2017 Berlin ePrix

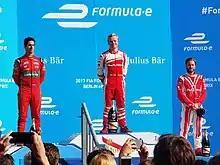
The top three finishers on the podium after the first race.

The top three drivers appeared on the podium to collect their trophies and spoke to the media in a later press conference. Rosenqvist said the result had been awaiting Mahindra for a long period of time and stated that he felt as if his team could win many races over the course of the season and the first Berlin race was an event that had "all the puzzle pieces came together." He added that despite small errors, he was still able to win: "We work so hard and you can really see the suffering sometimes but when you have days like this it's all worth it." Di Grassi stated his car was not satisfactory and Audi started the day "very lost" and made car set-up alterations: "If you look at the pure pace from the morning – this was not the best race for us, so I tried to hang on as much as I could." He revealed he lost regeneration from his overheating battery at the end of his first stint which persisted in his second stint. However di Grassi affirmed his team would improve his car and challenge for the victory in the following day's race. Third-place finisher Heidfeld said Mahindra's finish was "a really outstanding result" and stated he struggled in the first car but could mount a challenge to di Grassi in his second car.